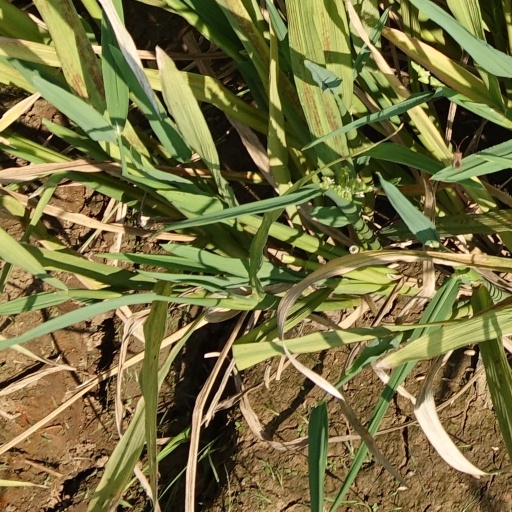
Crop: rice